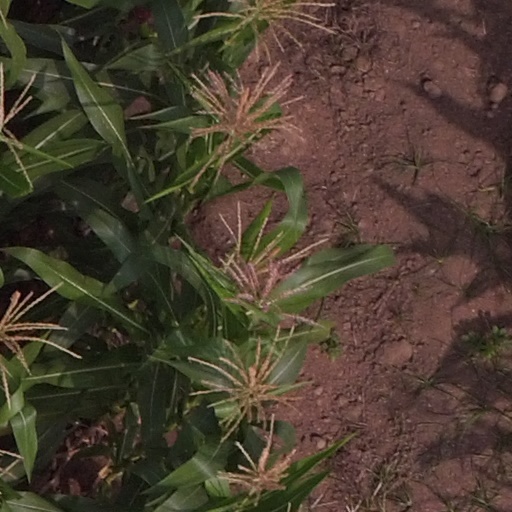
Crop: maize; corn